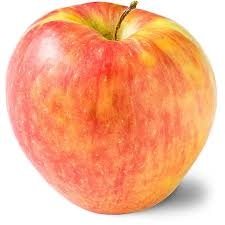
Label: apple